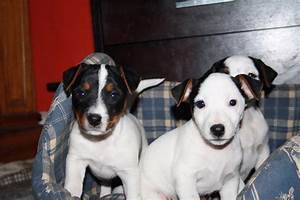
Label: dog